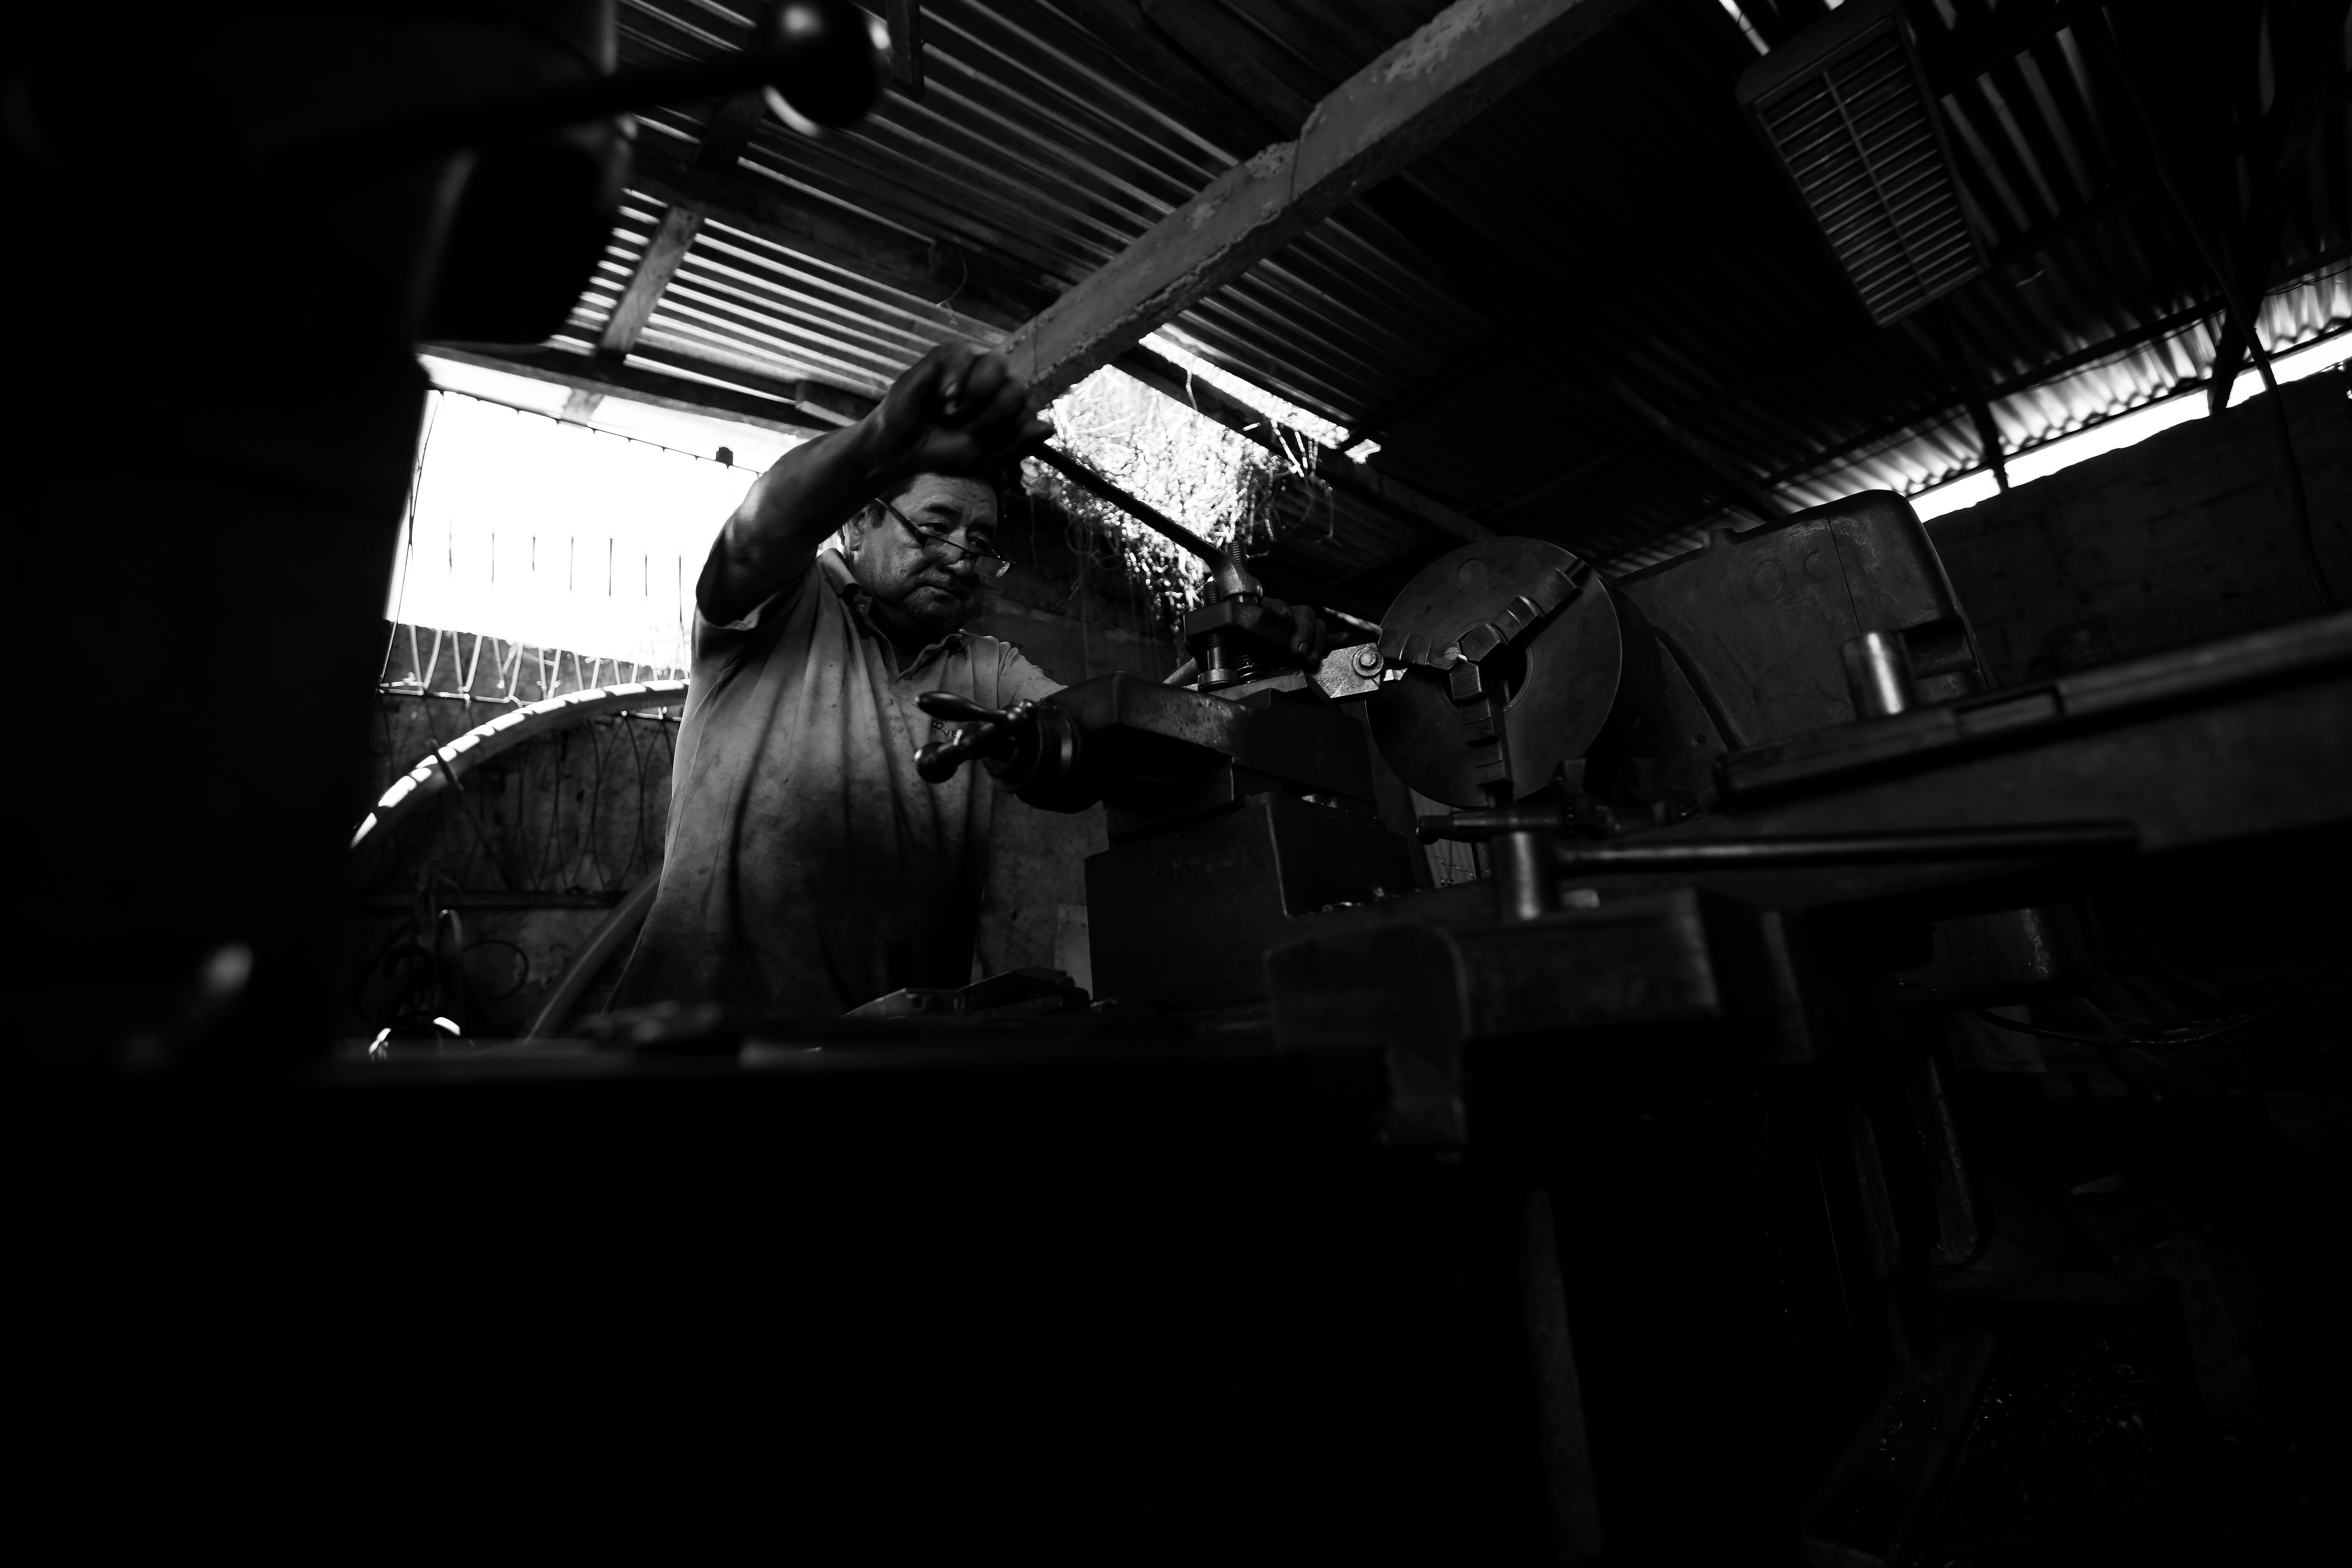
light, black and white, white, photography, darkness, black, monochrome, stage, monochrome photography, film noir